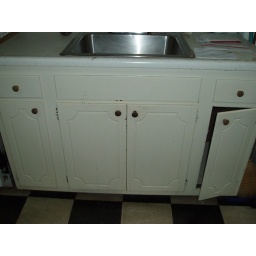
Basement kitchen cabinet under sink, some chipped paint, wooden unpainted knobs